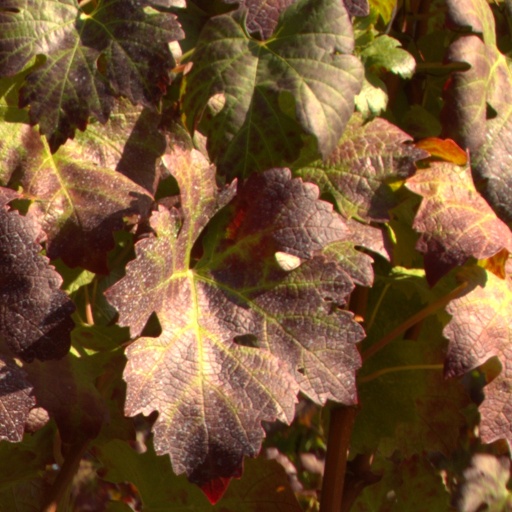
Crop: grape